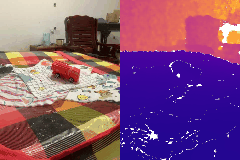
Label: truck